Spanish Fly (1998 film)

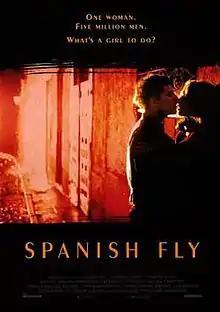
Theatrical release poster

Spanish Fly is a 1998 French comedy film written and directed by Daphna Kastner and starring Daphna Kastner, Toni Cantó, Martin Donovan, Danny Huston, Marianne Sägebrecht and Antonio Castro. It was released in France on June 30, 1999, by Miramax Films.